Dongelberg

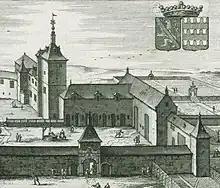
17th-century view of the castle

Dongelberg appears as "Donglebert" in a text dated 1079 and "Dungelberge" in the 12th century. In the Middle Ages the settlement was a fief of several families, including the Dongelberg family until 1305, before falling entirely under the control of , the half brother of John II, Duke of Brabant. It was an independent municipality until 1977, when it was placed within Jodoigne as part of the fusion of the Belgian municipalities.